Marble Arch Caves

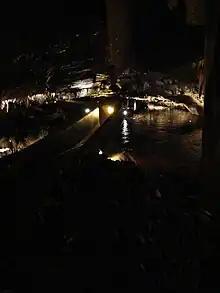
At the "Moses Walk", the path sinks into the riverbed to pass a low-ceilinged section of passage.

At this time, all known entrances to the cave system were gated to control access. From then on, cavers were only allowed access by agreement with show cave management. The show cave has since become established as a popular tourist attraction.